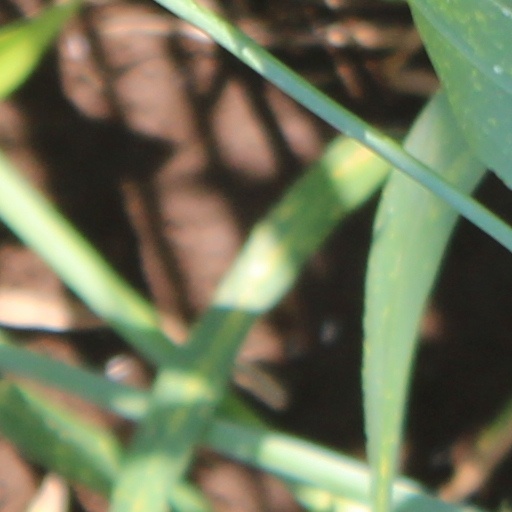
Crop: wheat